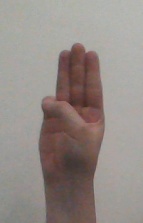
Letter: thaa